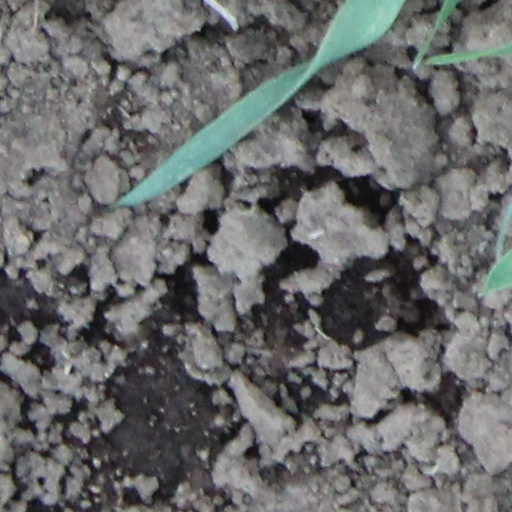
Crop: wheat